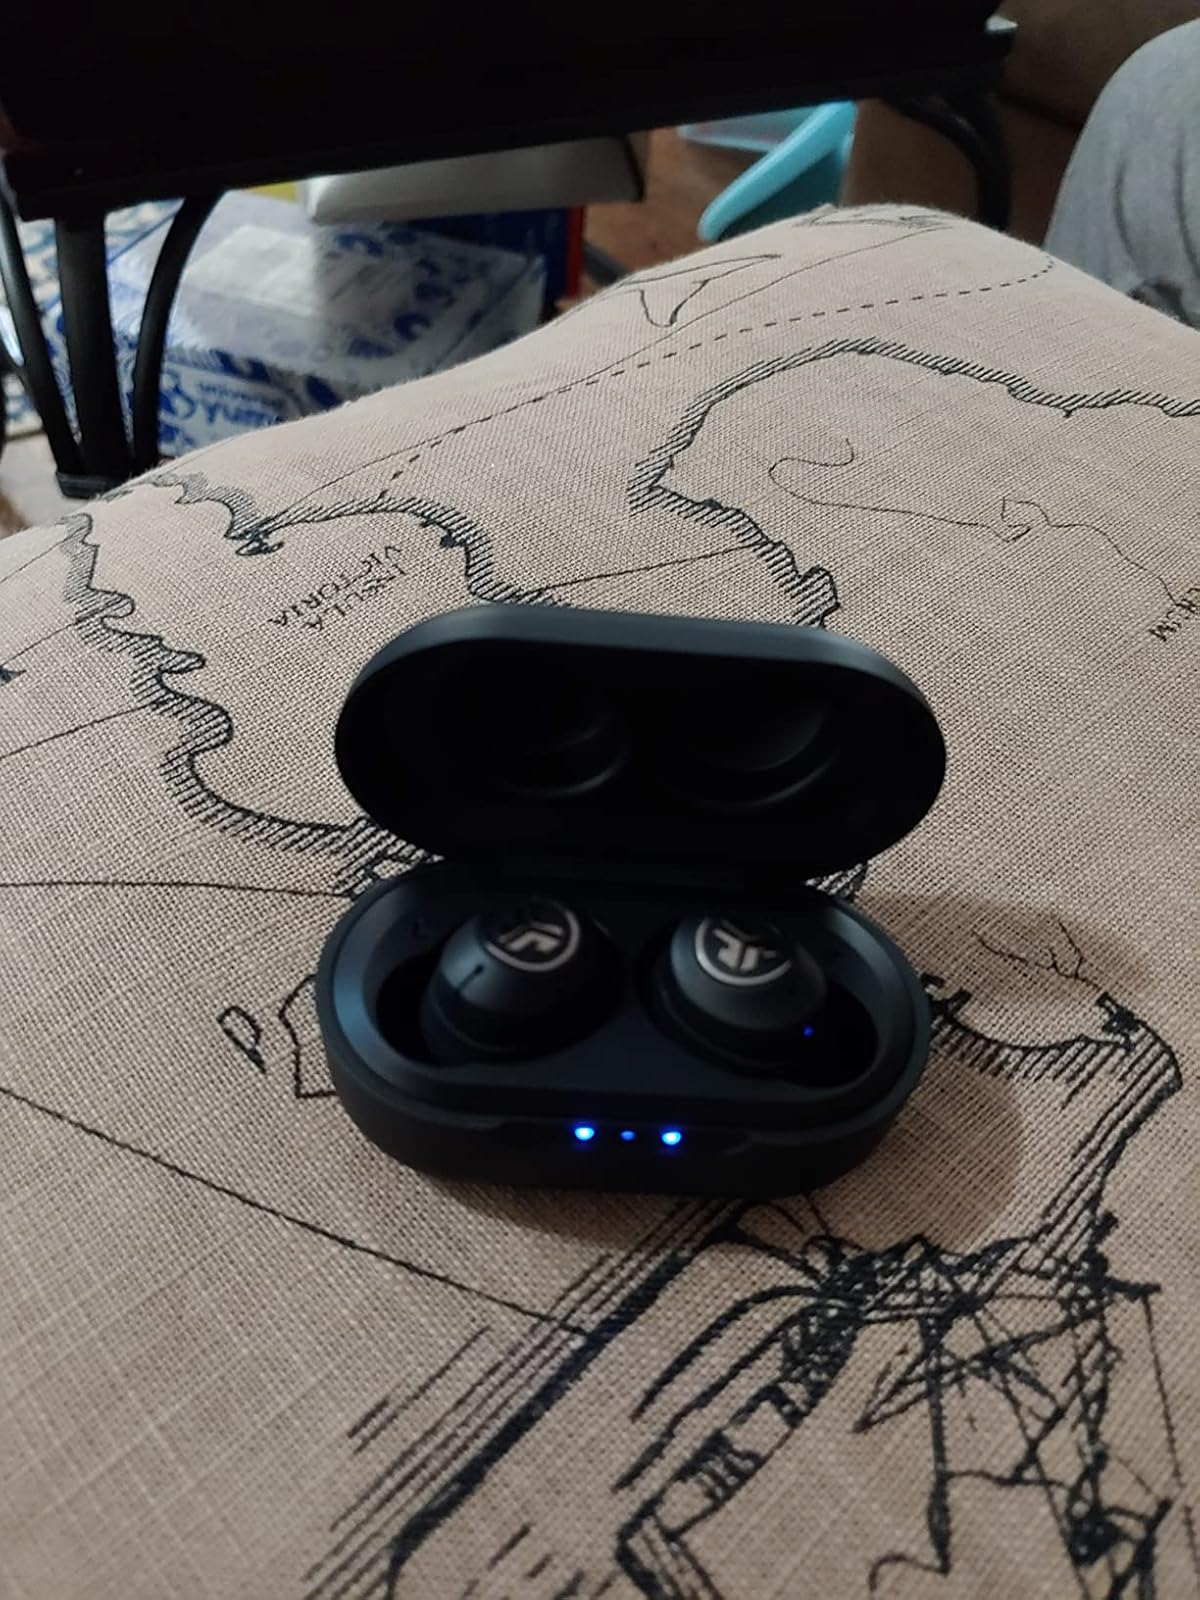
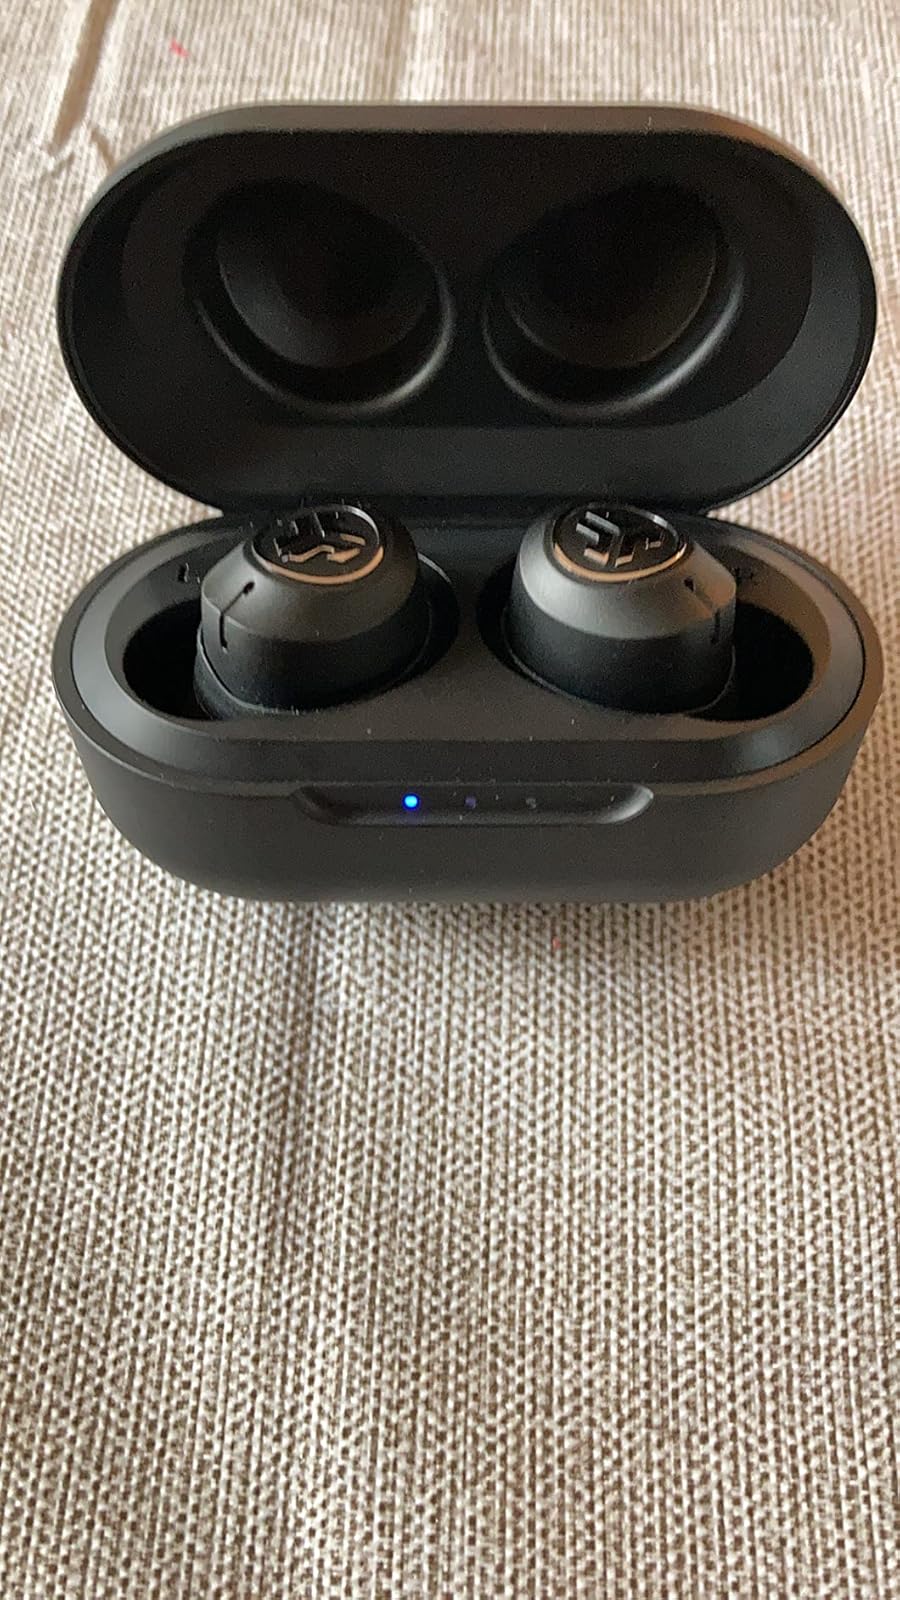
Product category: earbuds
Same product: yes